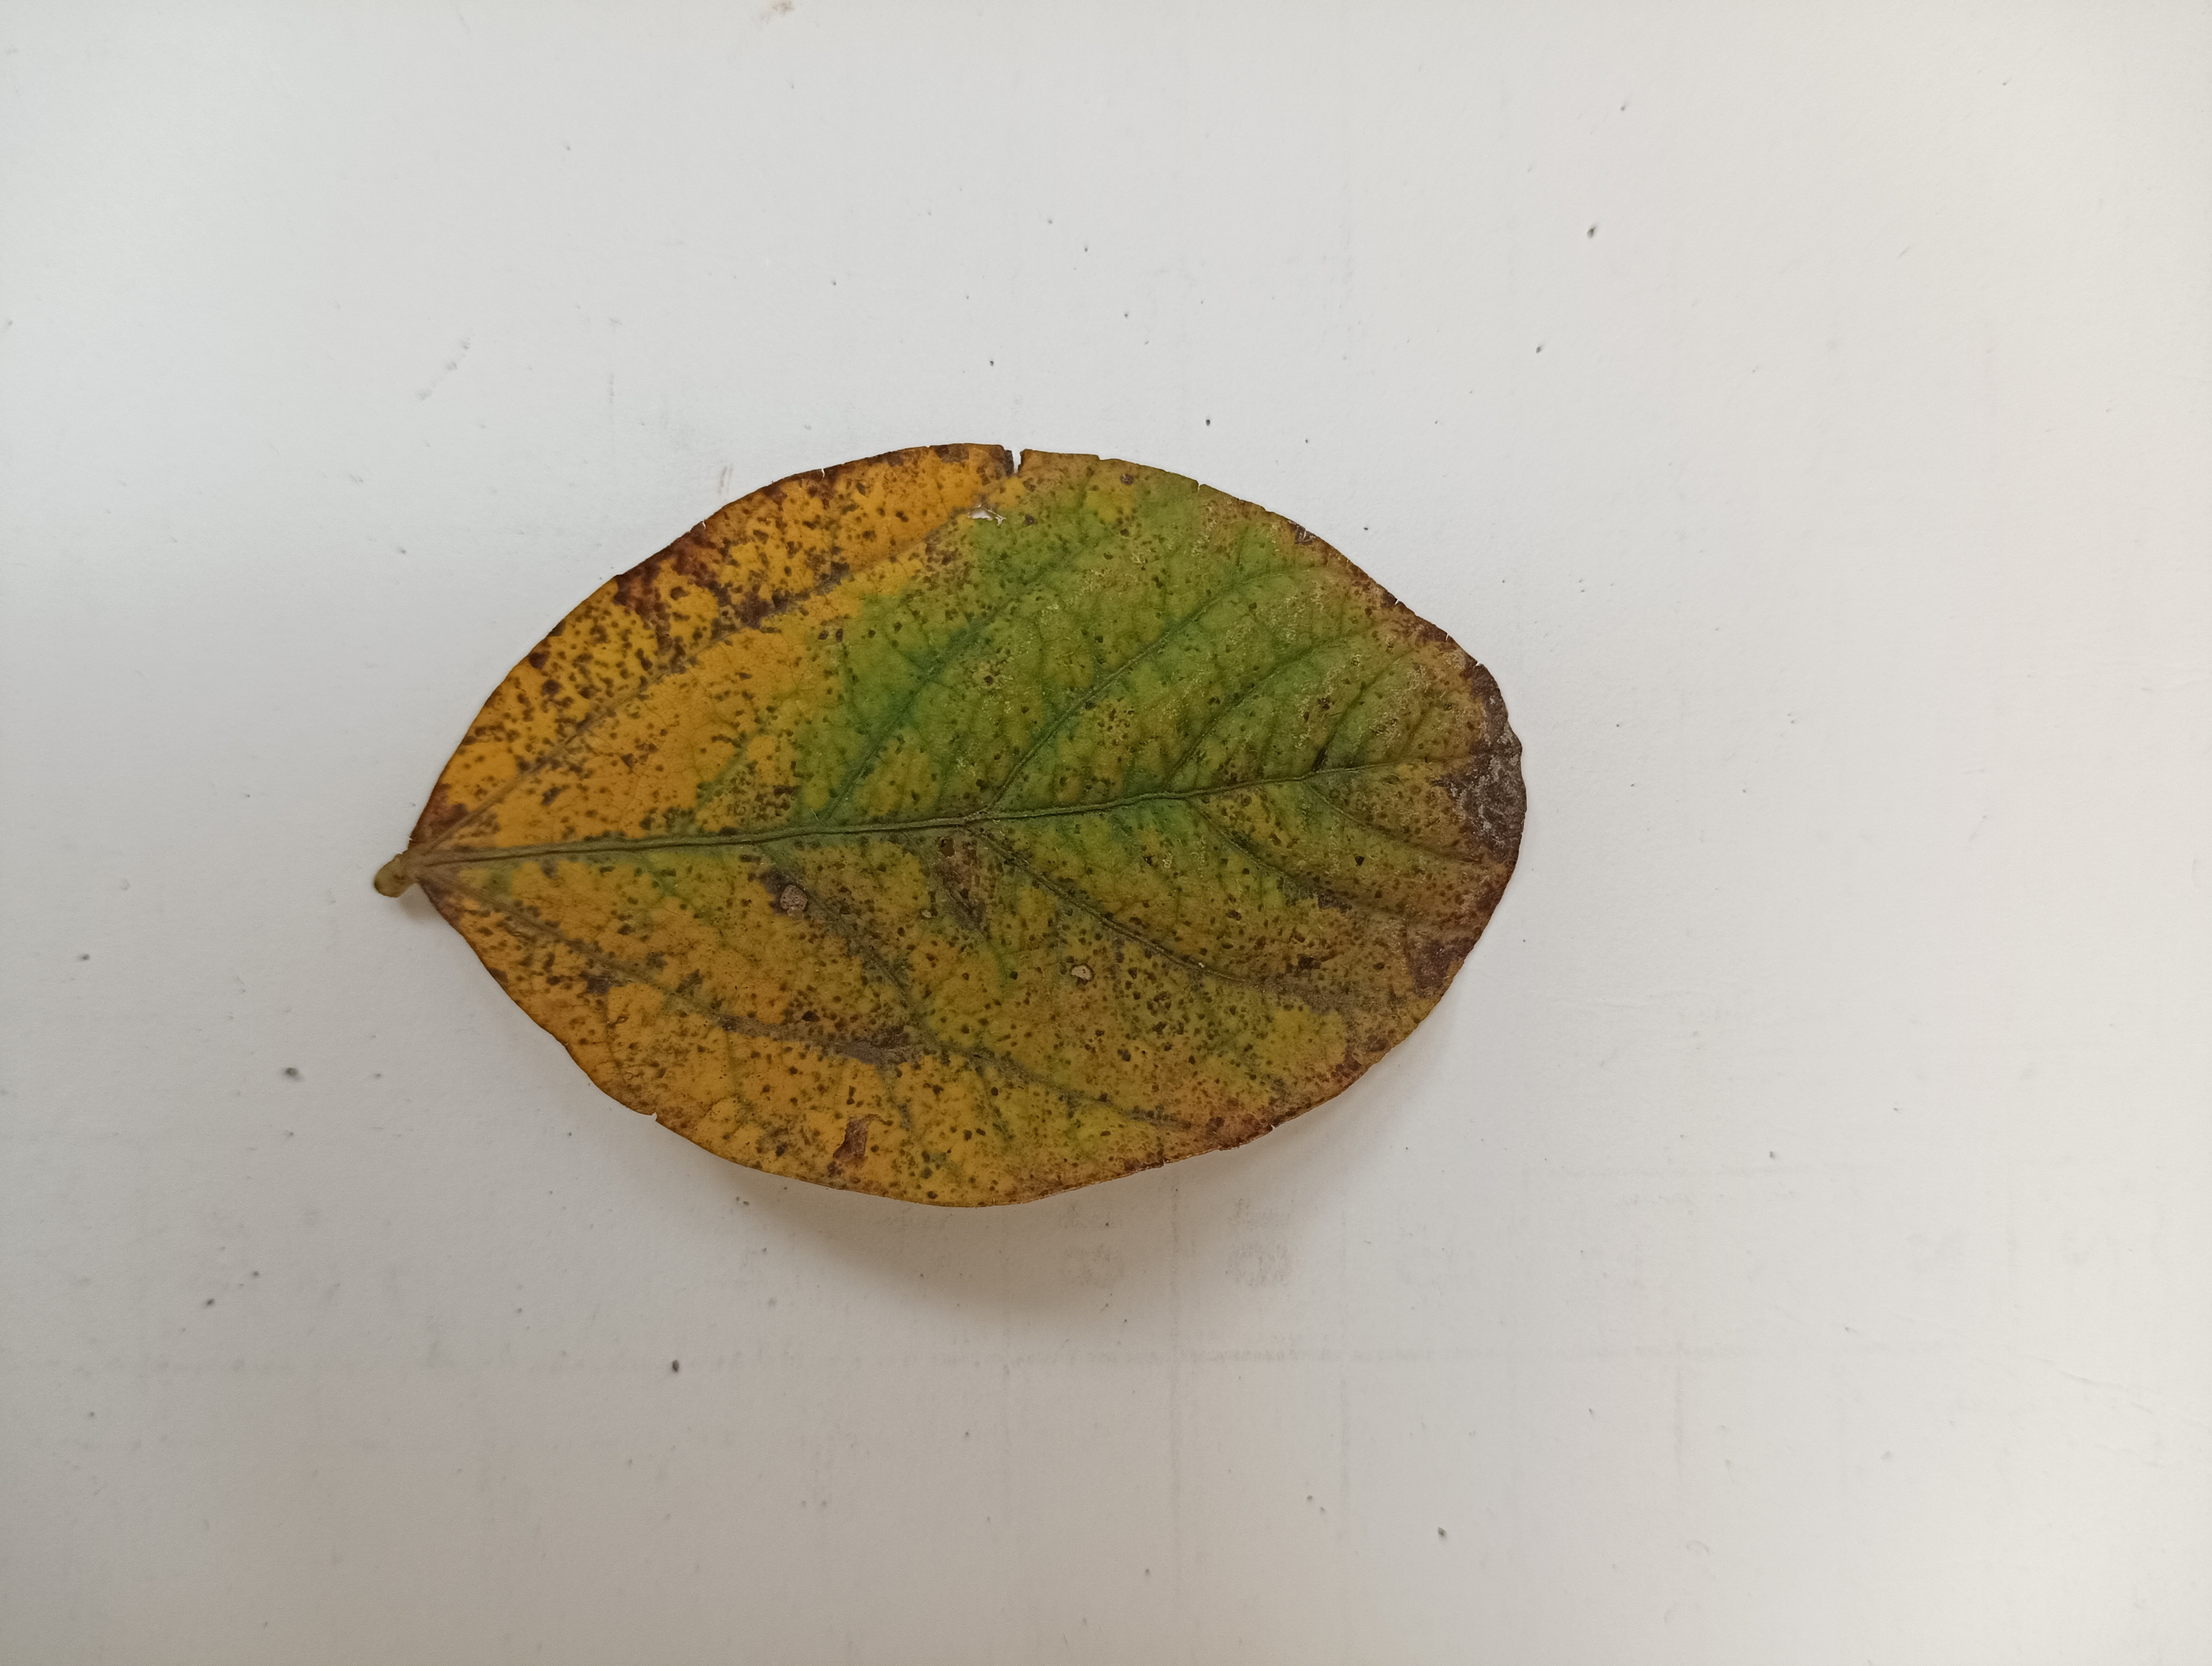
Label: Vein Necrosis